Compagnie française du télégraphe de Paris à New-York

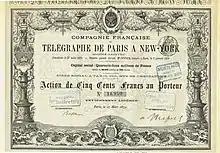
Share of the Compagnie Francaise du Télégraphe de Paris à New York, issued 27. March 1879

Compagnie française du télégraphe de Paris à New-York (French Telegraph Company from Paris to New York) was a telegraph company founded in 1879 by Augustin Pouyer-Quertier, at the request of the French government. The previous company, the French Atlantic Cable Company, had laid a cable in 1869, but had effectively merged with the Anglo-American Telegraph Company in 1873.